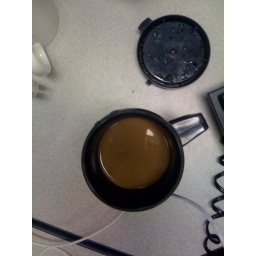
Day 4: We get free coffee from a fancy machine in my office